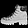
Label: Ankle boot